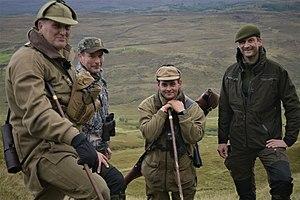
La chasse est la traque d'animaux dans le but de les capturer ou de les abattre, les manger ou les détruire. Quand la chasse est soumise à une réglementation, la pratique de la chasse en dehors de son cadre légal est appelée braconnage. Les opérations de destruction sont soumises au droit de destruction, qui diffère pour partie du droit de chasse. La cynégétique est l'art de la chasse. Le mot chasse peut ou pouvait aussi désigner des terrains de chasse, l'IGN possède par exemple une « Carte des chasses du roi », levée de 1764 à 1773 et de 1801 à 1807 sur ordre de Louis XV et à partir d'une carte antérieure du Duché de Rambouillet.